Marc Parlange

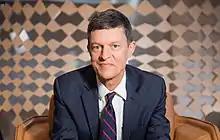
Parlange in 2021

Marc Brendan Parlange (born 1962) is an American academic, recognised for his research expertise in environmental fluid mechanics and research in hydrology and climate change. His contributions primarily relate to the measurement and simulation of air movement over complex terrain, with a focus on how atmospheric turbulence dynamics influence urban, agricultural and alpine environments and wind energy. He has also been active in addressing water resources challenges and environmental change in remote communities, particularly West Africa.